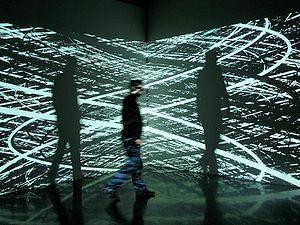
Une installation artistique est une œuvre d'art visuel en trois dimensions, souvent créée pour un lieu spécifique et conçue pour modifier la perception de l'espace. Le terme « installation » apparu dans les années 1970 s'applique généralement à des œuvres créées pour des espaces intérieurs ; les œuvres en extérieur sont plus souvent désignées comme art public, land art ou intervention artistique.